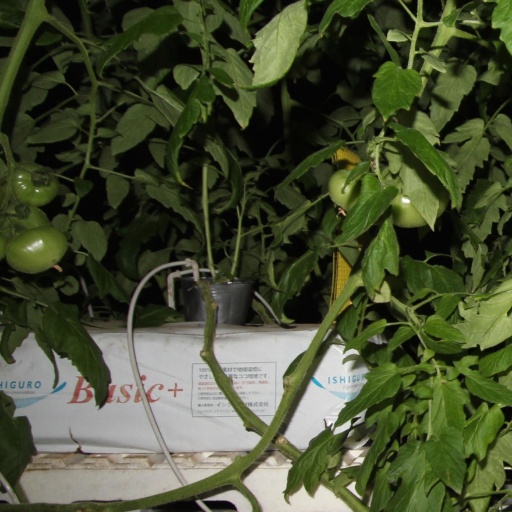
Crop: tomato